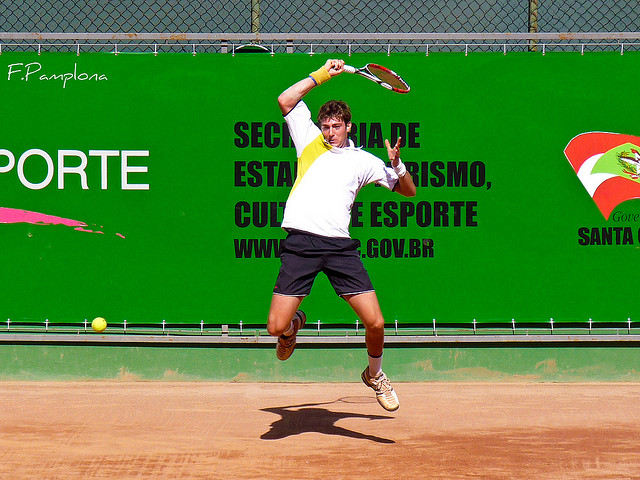
vận động viên tennis nam đang cầm vợt nhảy lên chuẩn bị đỡ bóng